History of sport in Mexico

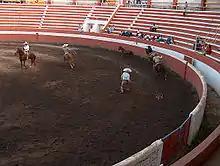
During a charreada, a charro skillfully maneuvers his horse to lasso and capture a running steed, demonstrating precise horsemanship and traditional techniques integral to the sport.

Typically, a bullfight in Mexico includes a variety of rodeo events known as charreadas, and traditional folkloric dances. Thousands of bullfighting events occur in Mexico. In certain areas of the country, bullfighting generates a large amount of revenue from the local population, as well as visiting tourists.